2016 PBA Governors' Cup finals

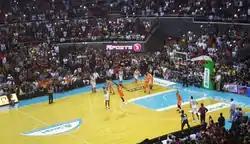
Justin Brownlee attempting the game winning three point shot in game 6

Meralco came out with an 18–4 run in the first quarter and was leading with 13 points coming into halftime. Robert Jaworski, the former playing coach of Barangay Ginebra from 1985 to 1998, was watching in the venue to support his former team. He also came to Barangay Ginebra's locker room to give some words of encouragement to the players during halftime.